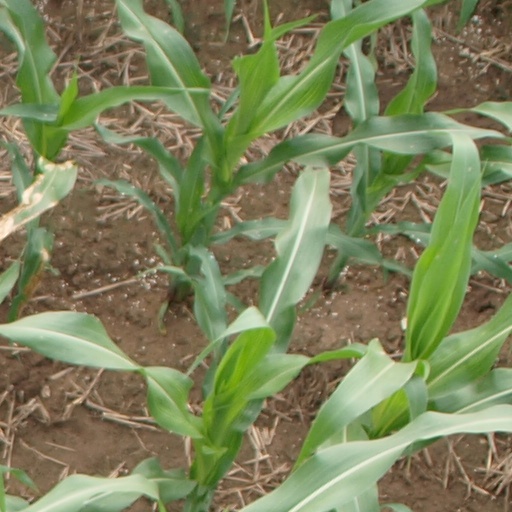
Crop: maize; corn